Edward J. Riegelmann

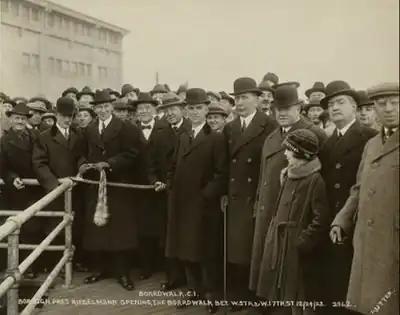
Riegelmann opening the Coney Island boardwalk in 1922. Riegelmann is the man in the center, next to the man holding the cane.

Edward J. Riegelmann (September 5, 1869 – January 15, 1941) was an American Democratic politician from Brooklyn, Kings County, New York, best remembered for the Riegelmann Boardwalk.